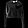
Label: Pullover